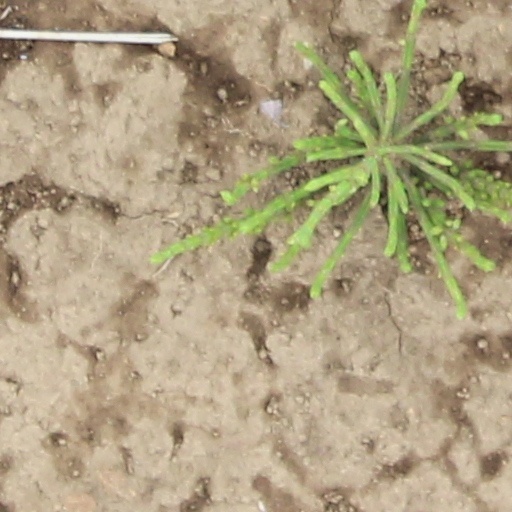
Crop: wheat